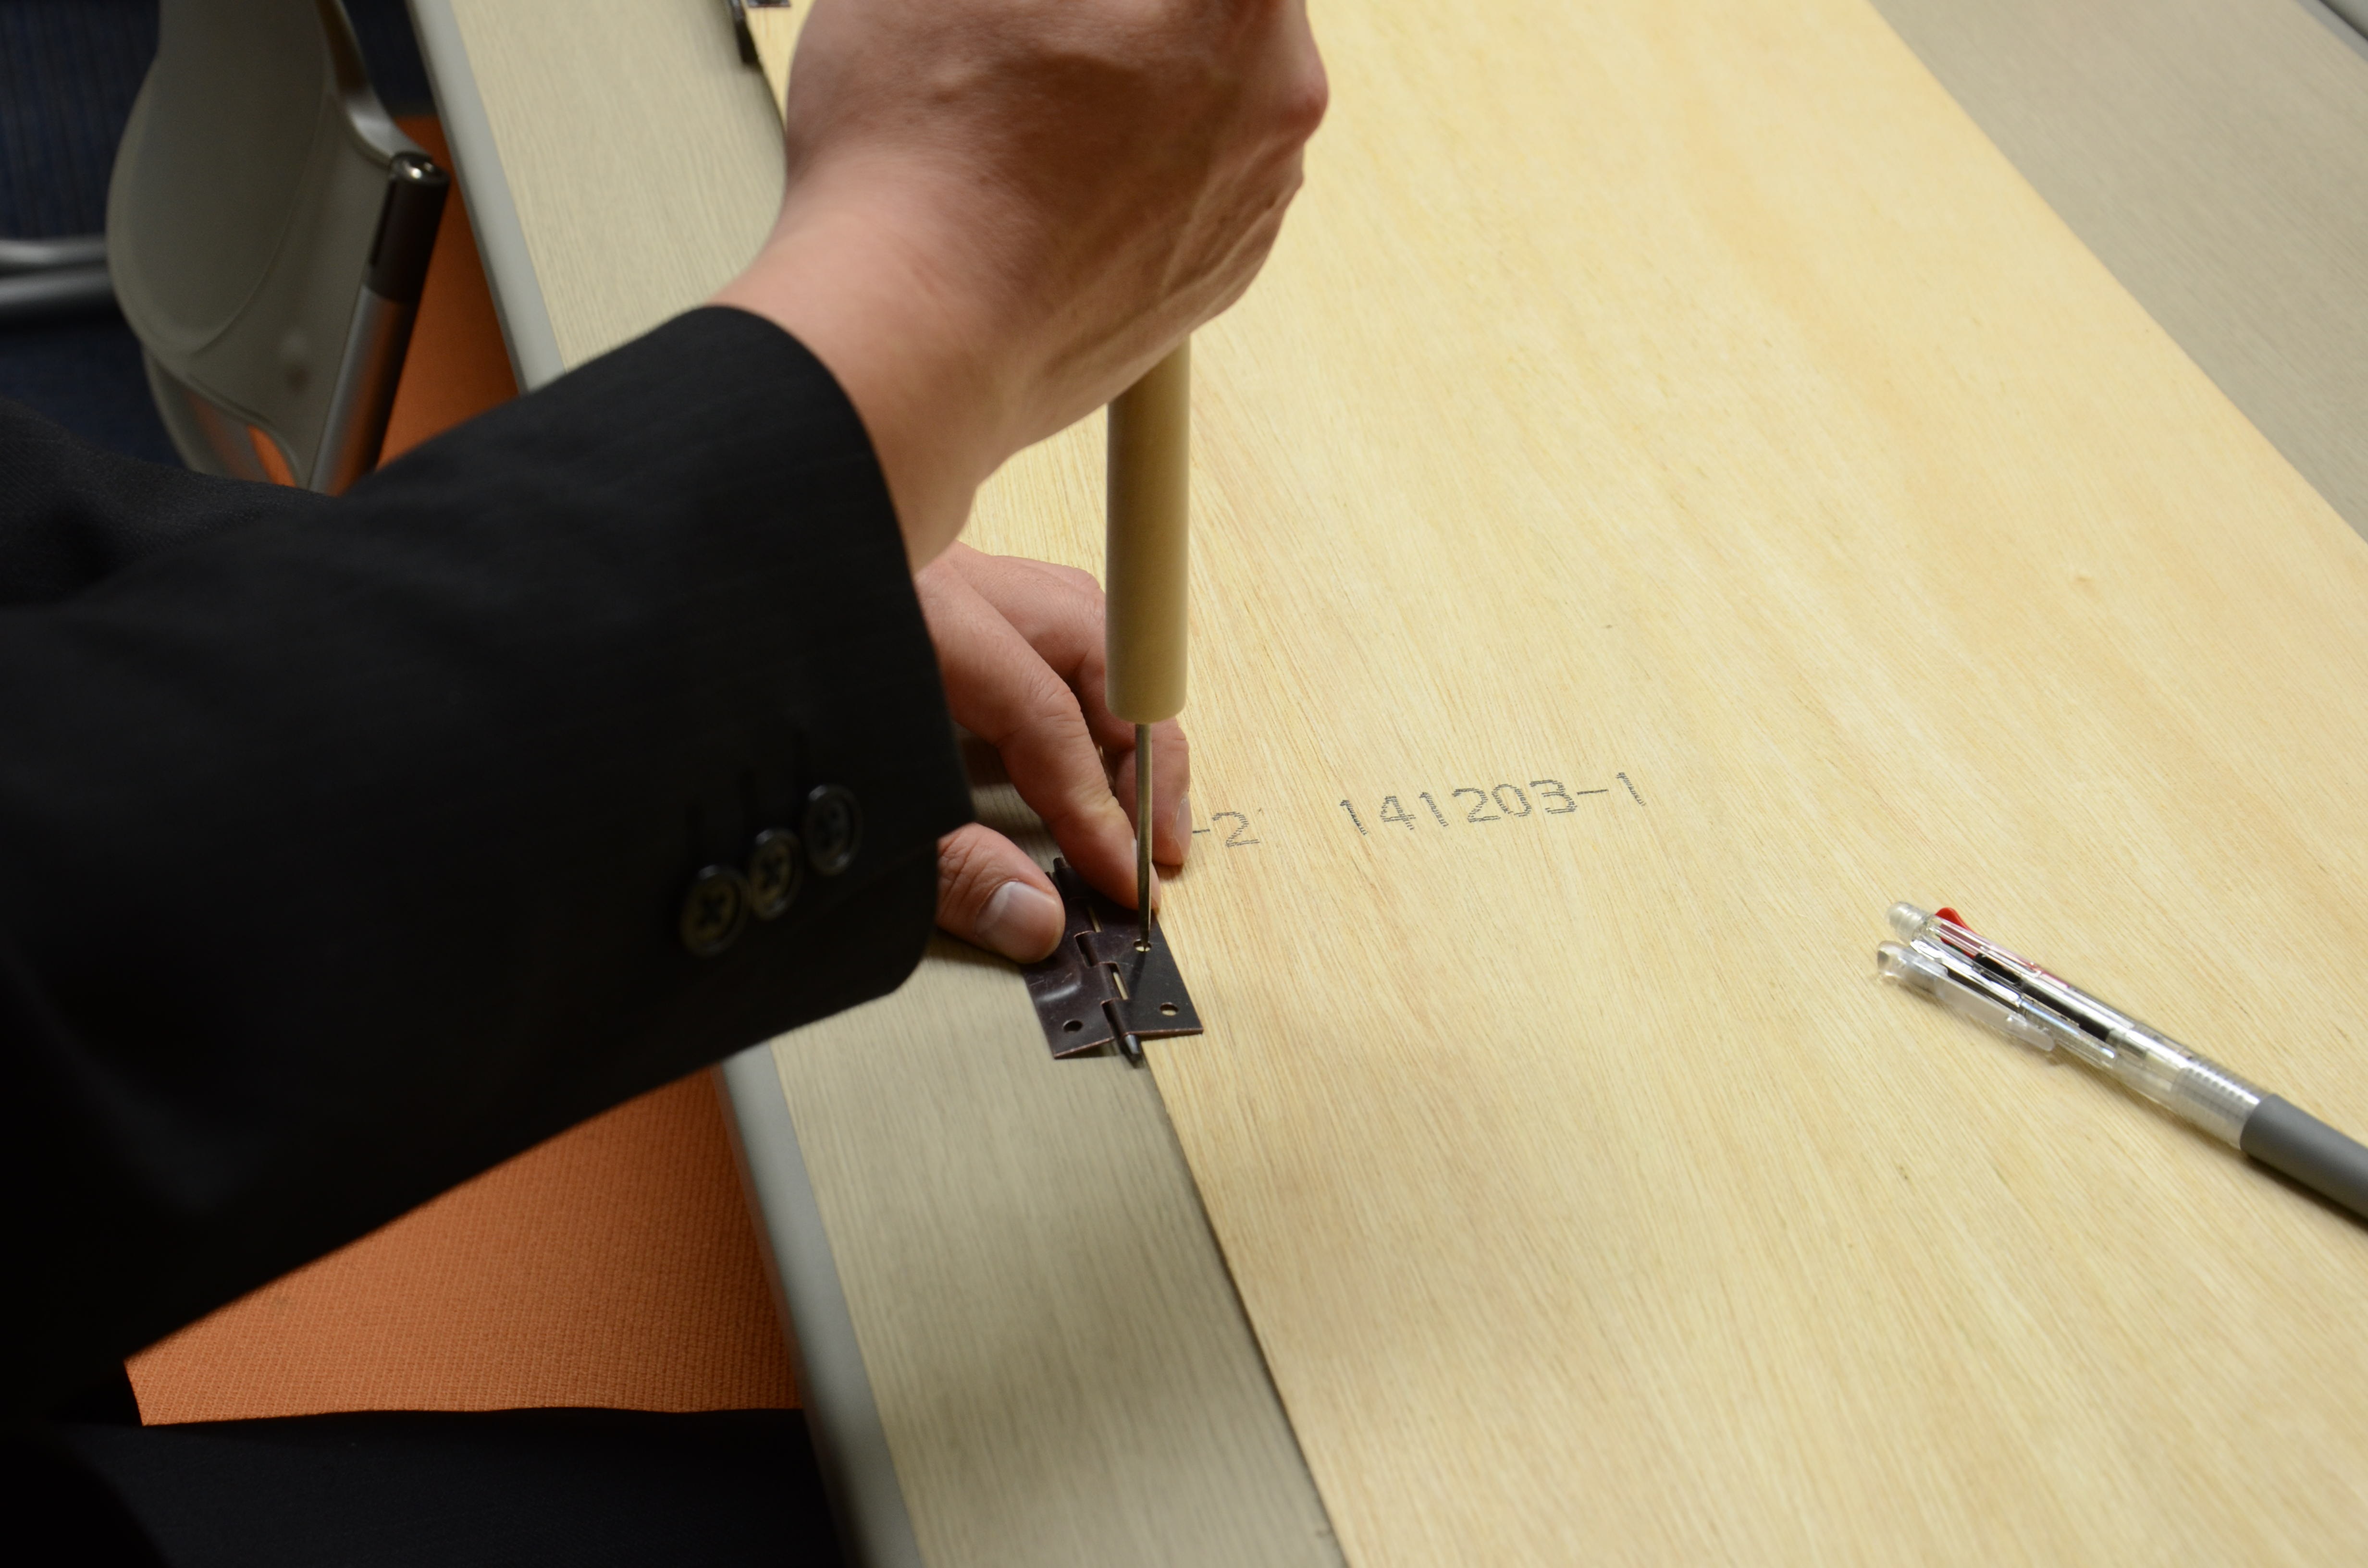
writing, work, hand, wood, floor, screw, design, flooring, with a key